Martin Parfait Aimé Coussoud-Mavoungou

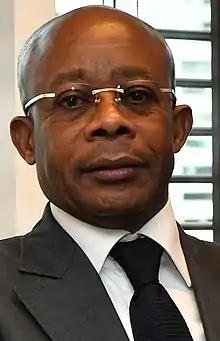
Coussoud-Mavoungou in 2019

Martin Parfait Aimé Coussoud-Mavoungou (12 November 1959 – 14 March 2022) was a Congolese politician and businessman.